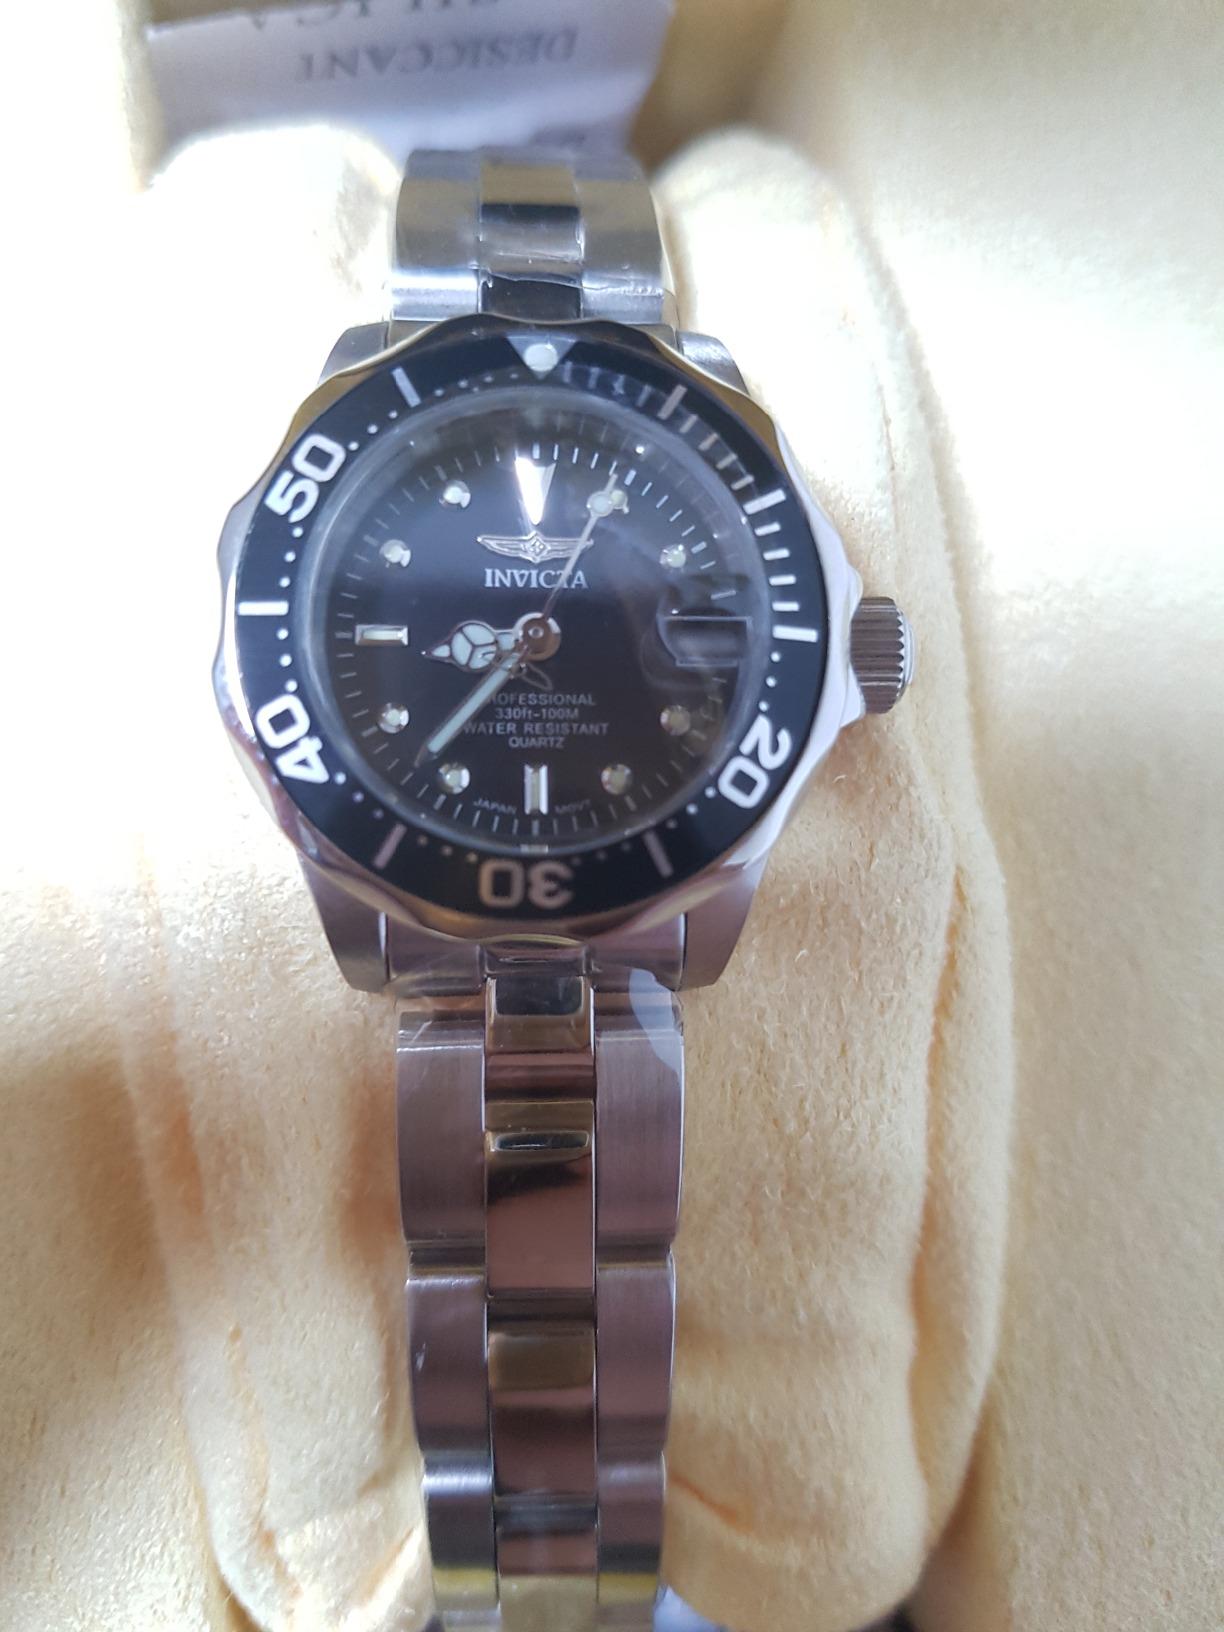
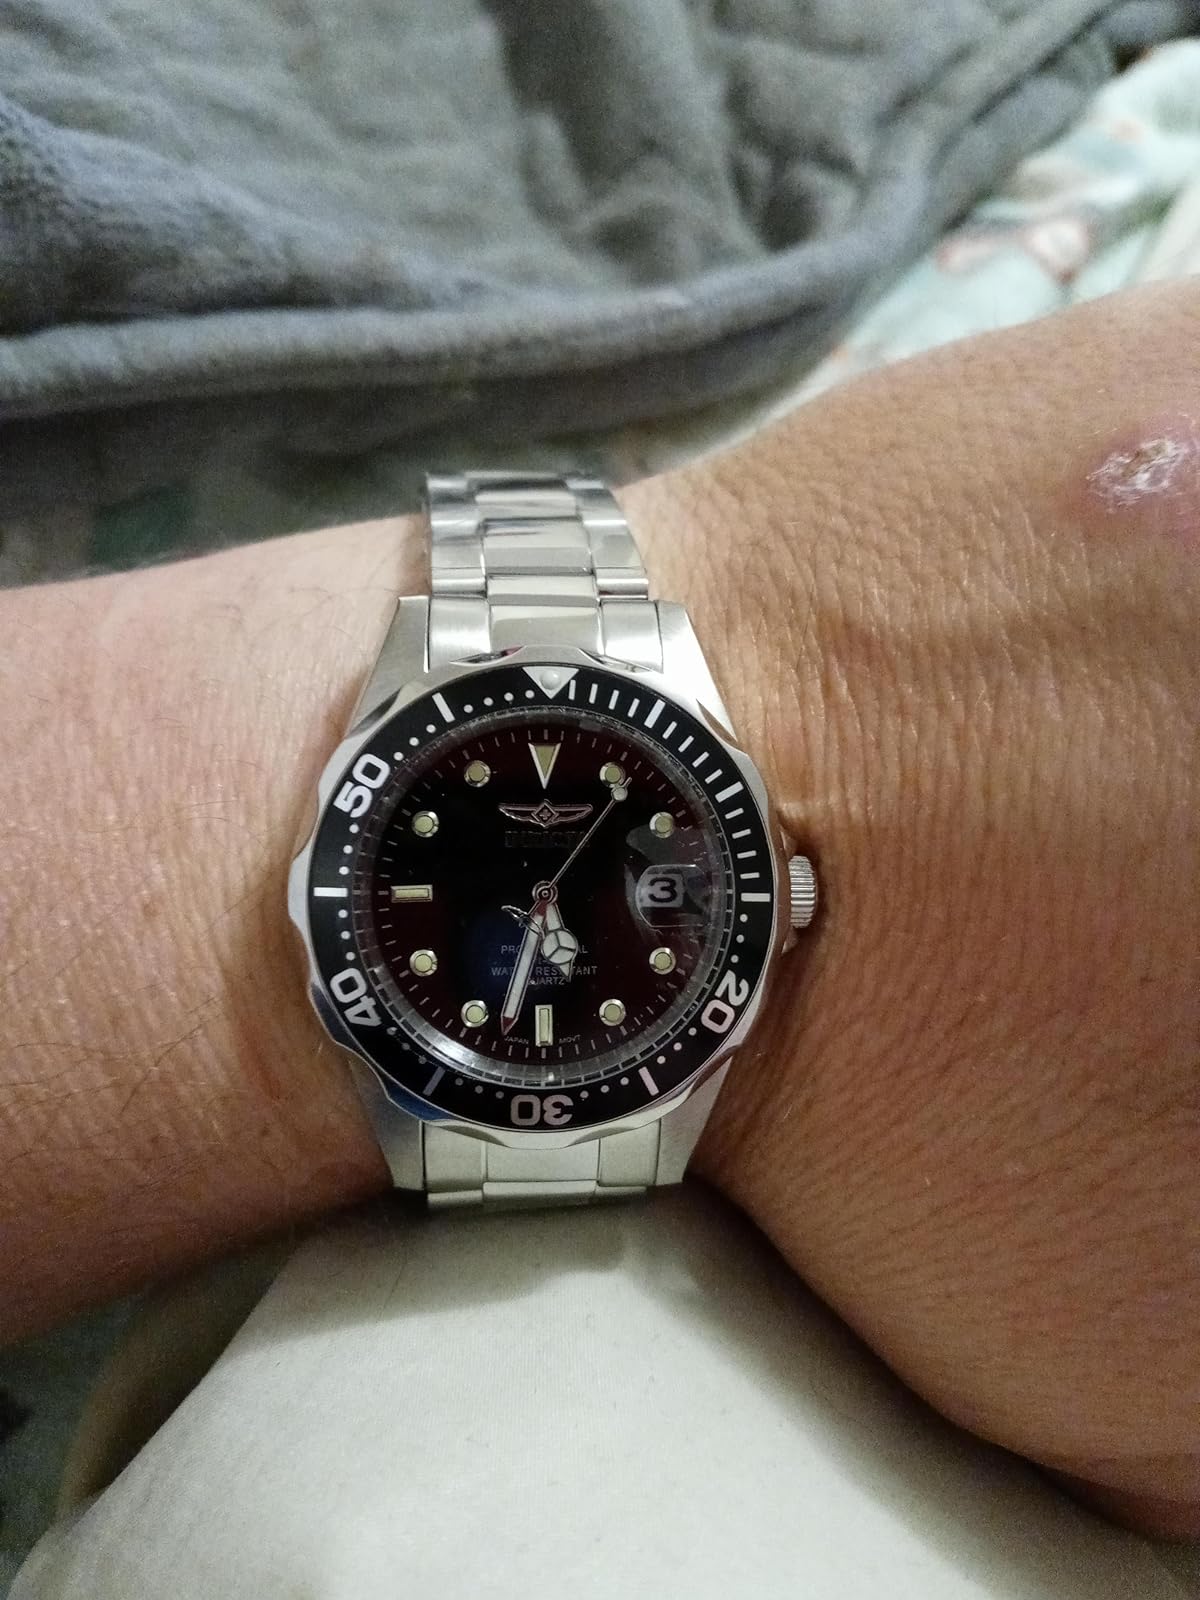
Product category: accessories_watch
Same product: yes